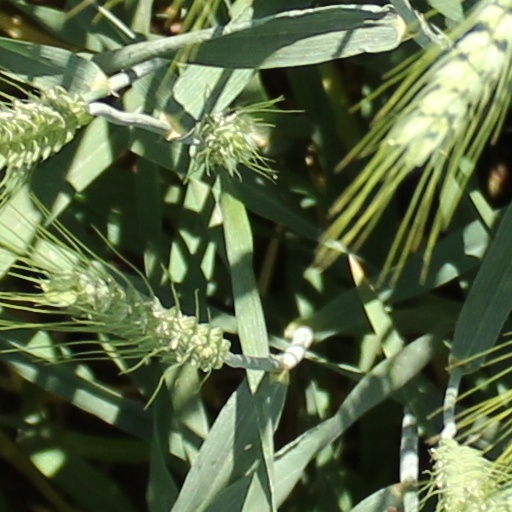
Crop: wheat